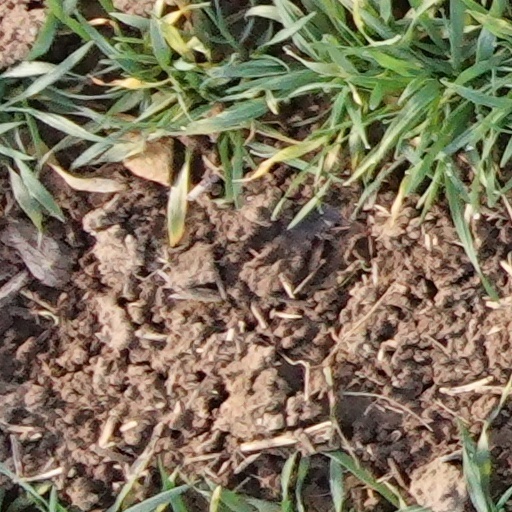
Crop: wheat